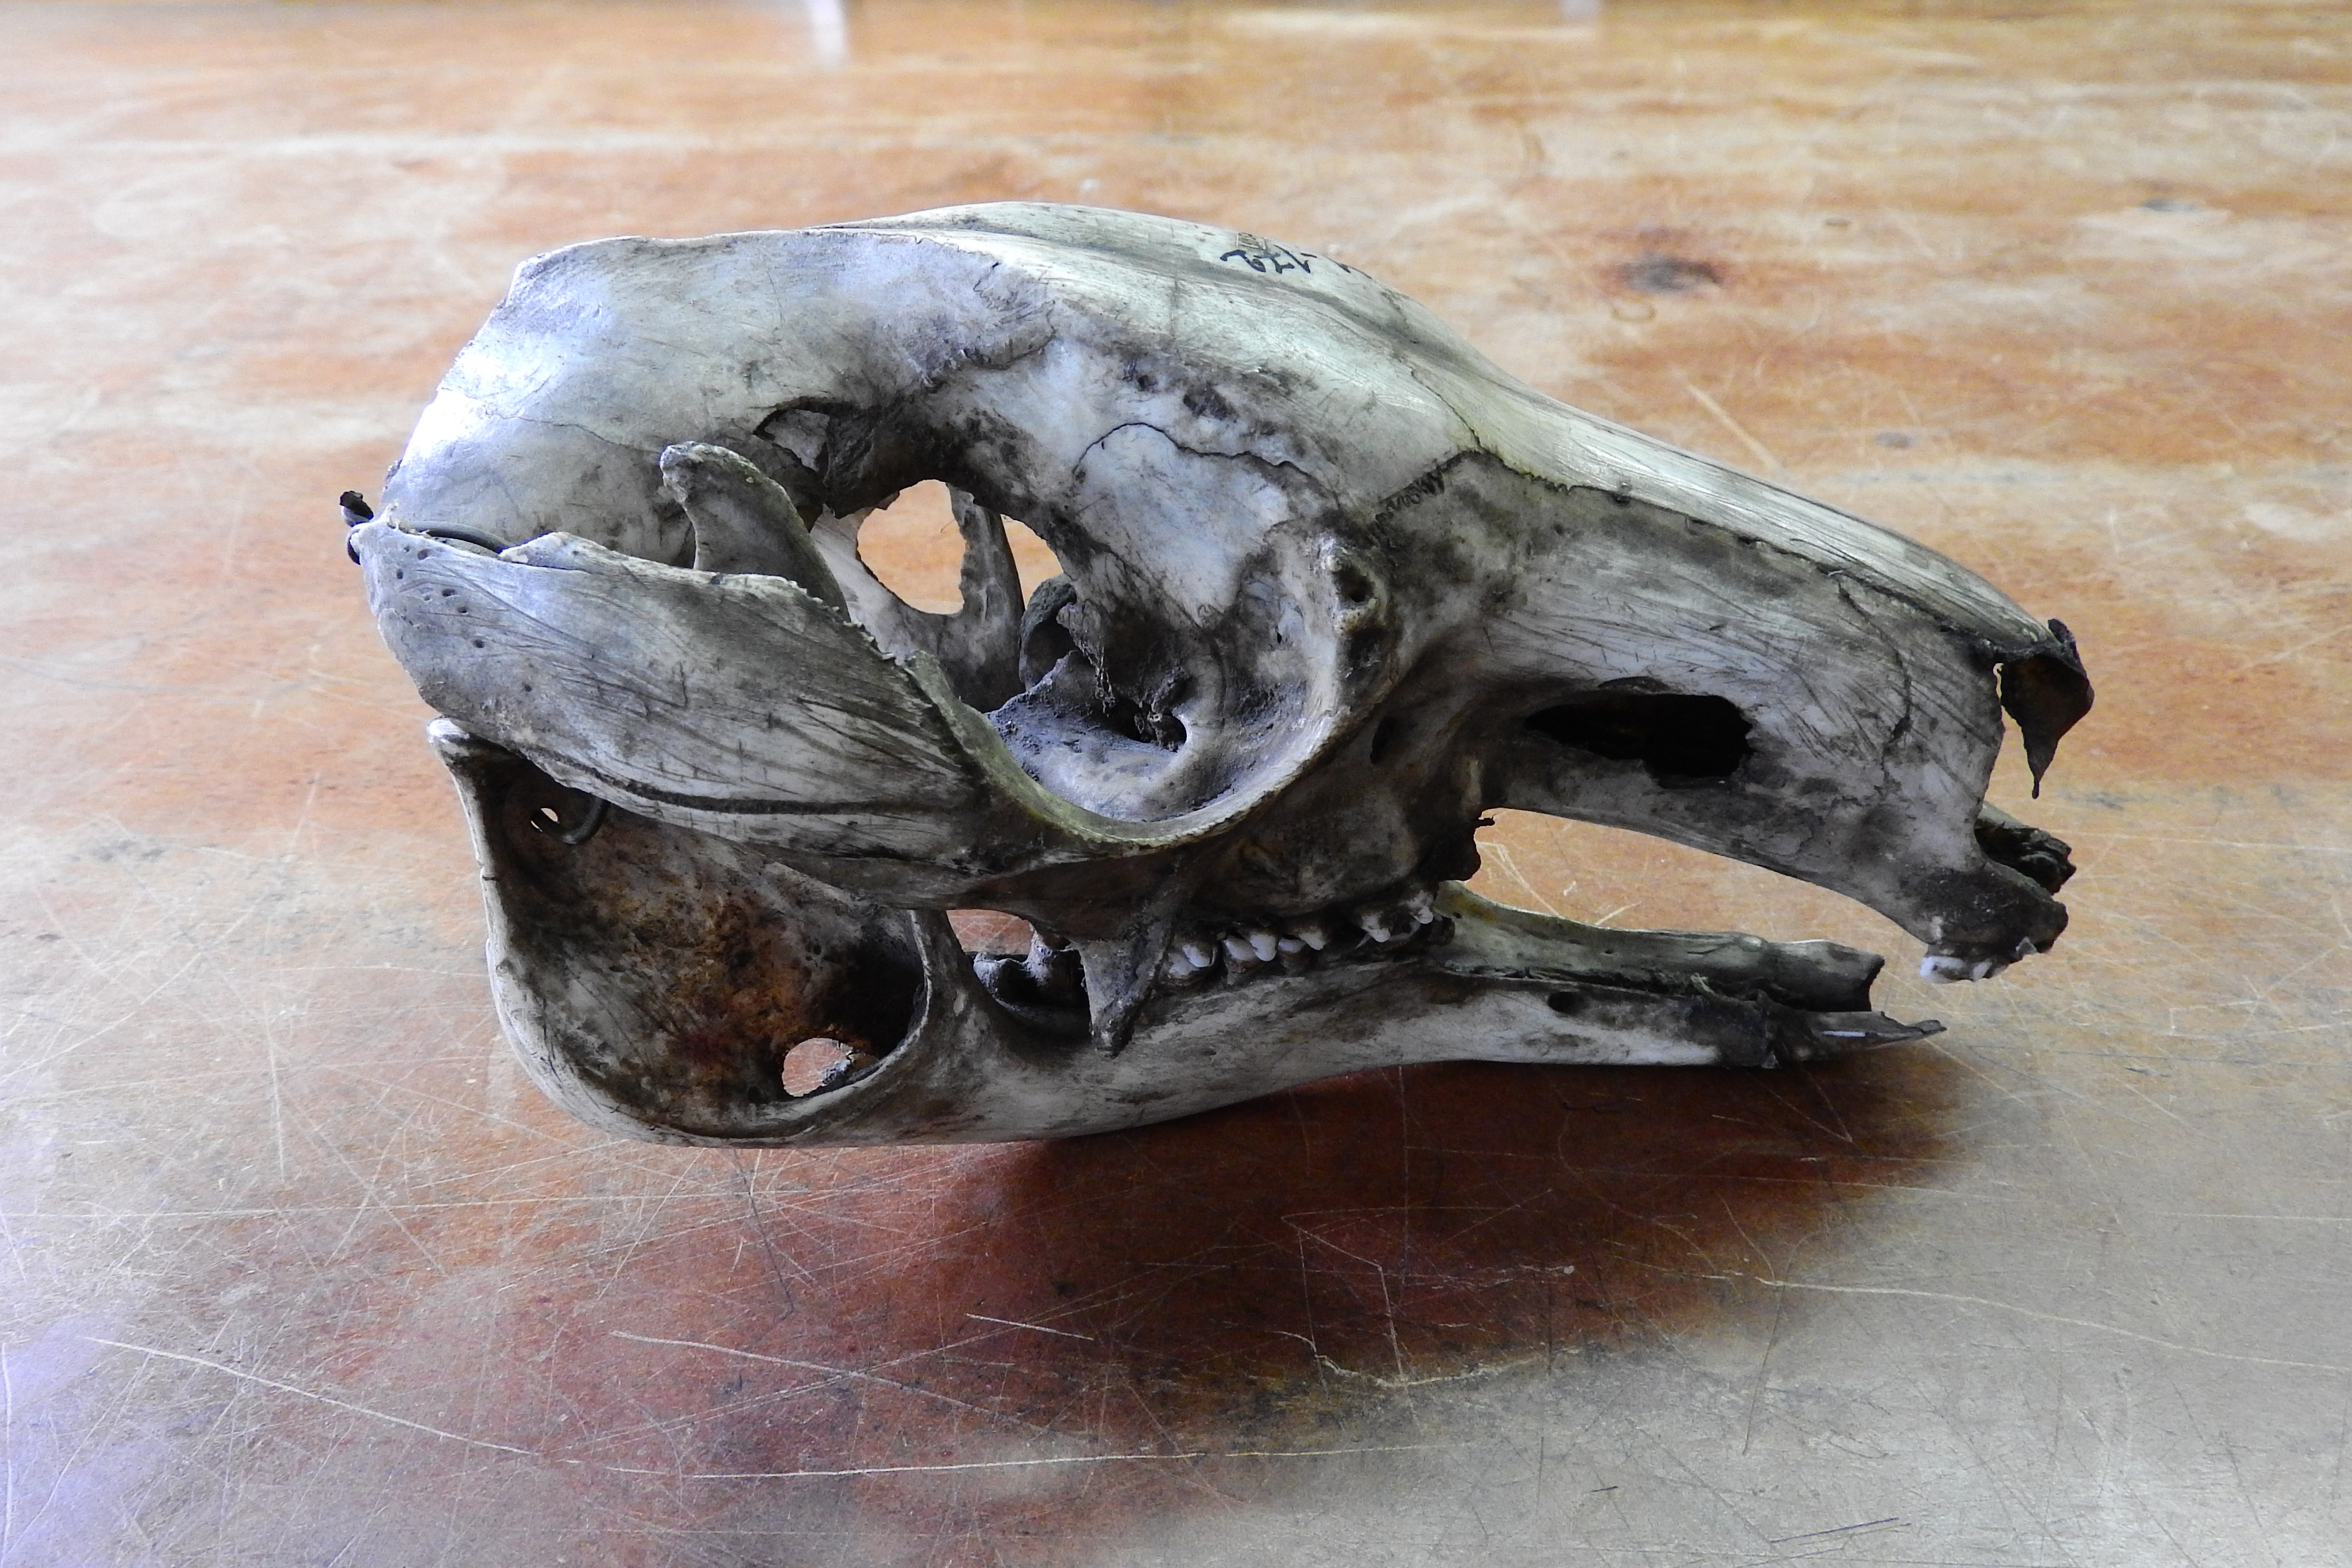
skull, material, bone, sculpture, art, head, skeleton, anatomy, teeth, jaw, animal skull